Grasp (spooler)

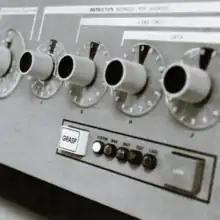
The "GRASP" button, installed on an IBM 370/E that provided an interrupt into the F0 partition.

GRASP was a systems software package that provided spooling facilities for the IBM/370 running DOS/VS or DOS/VSE environment, and IBM/360 running DOS or retrofitted with modified DOS.